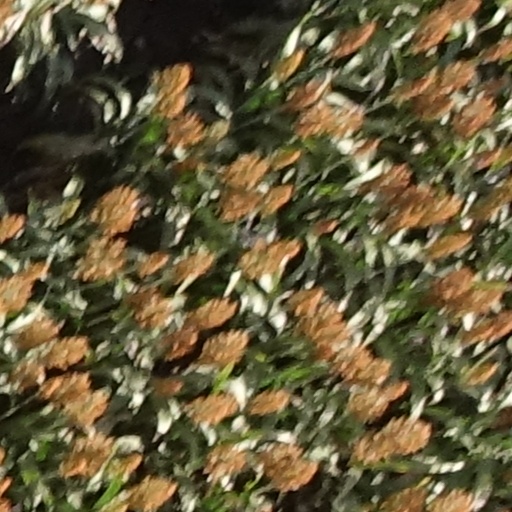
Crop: sorghum